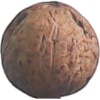
Label: walnut